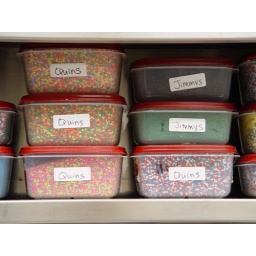
Oh to have so many cake sprinkles that one would need to store them in plastic boxes!